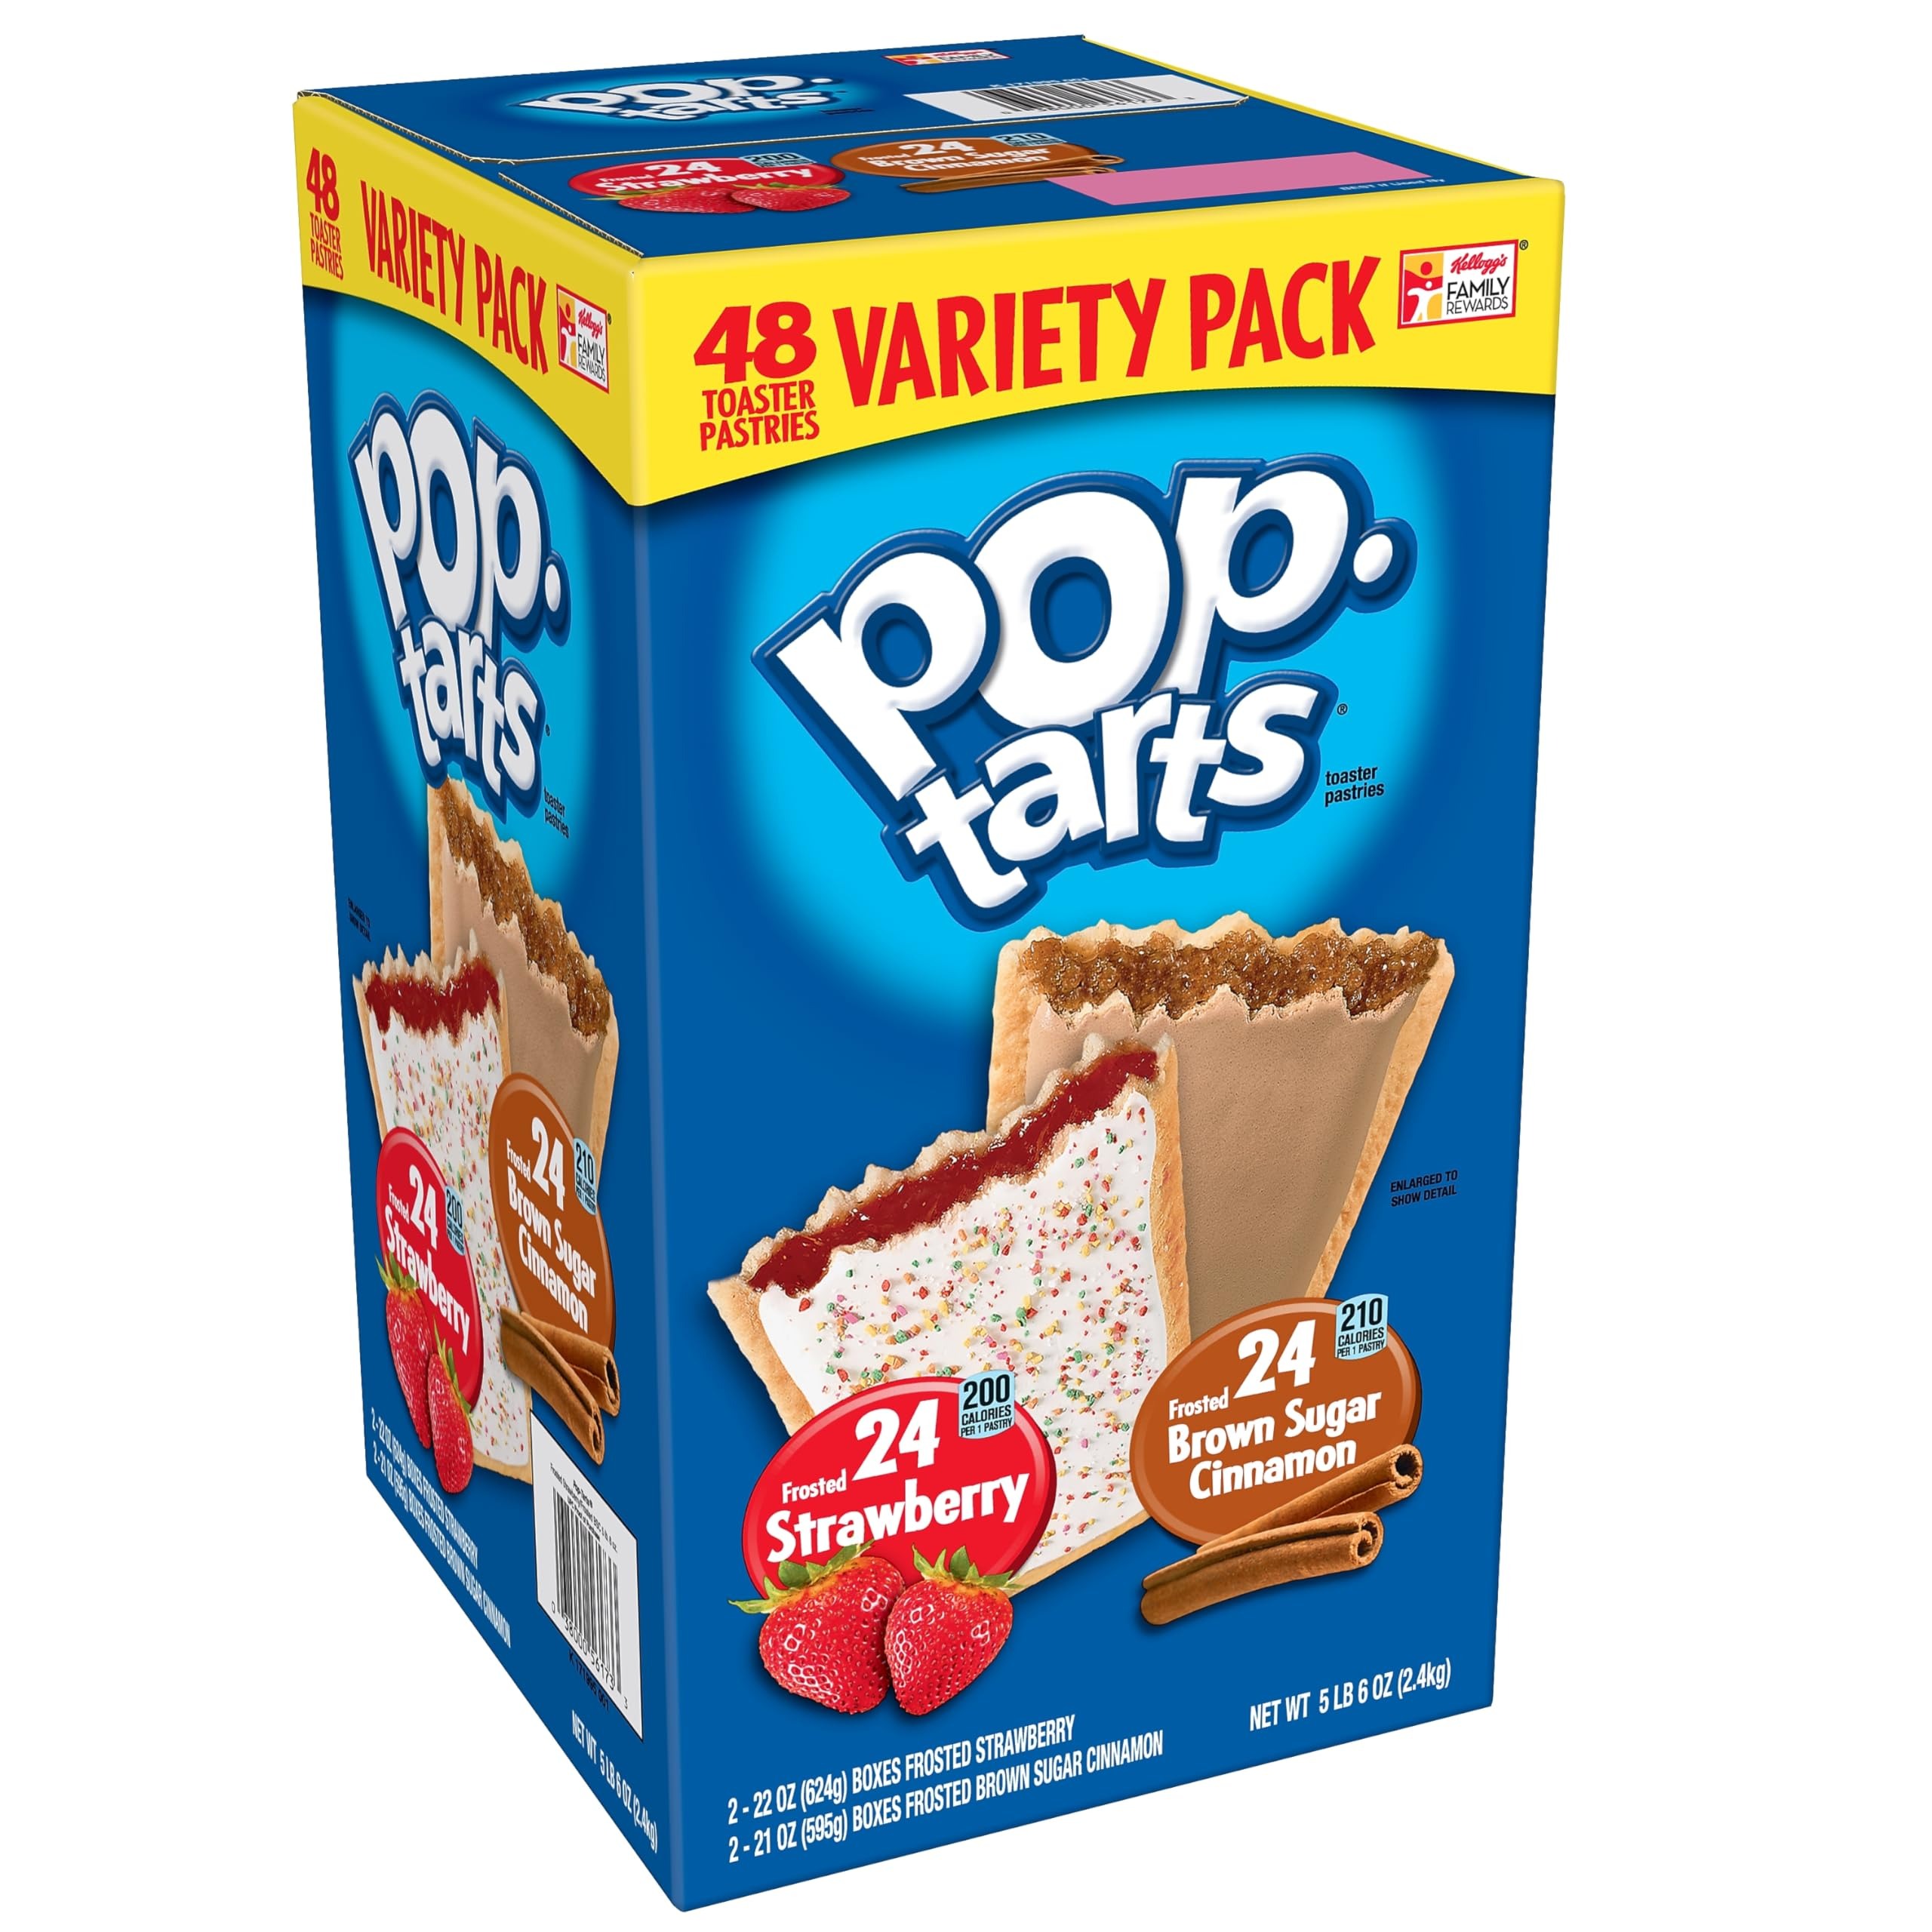
Item Name: Kellogg's Pop Tarts Bars, Strawberry & Brown Sugar Cinnamon, 48/Carton (220-00456)
Bullet Point 1: Variety pack offers 2 flavors to dazzle your taste buds
Bullet Point 2: Frosted strawberry offers fruity center and topped with frosting
Bullet Point 3: Brown sugar and cinnamon are baked into a golden crust
Bullet Point 4: Perfect for increasing office morale&#44; impressing guests and more
Bullet Point 5: Box of 48Specifications
Product Description: Poptarts Variety Pack gives you the option to choose between two classic flavors of frosted strawberry or brown sugar cinnamon both encased in a crumbly pastry crust Frosted strawberry is decorated with rainbow sprinkles and filled with strawberryflavored goodness While the tasty combo of brown sugar and cinnamon comes through in every single bite of frosting filling and golden crust Just pop them in your toaster for a warm golden crust or enjoy them right out of the pouch with a glass of ice cold milk Variety pack is perfect for boosting office morale impressing guests and more Features. Variety pack offers 2 flavors to dazzle your taste buds. Frosted strawberry offers fruity center and topped with frosting. Brown sugar and cinnamon are baked into a golden crust. Perfect for increasing office morale impressing guests and more. Box of 48Specifications. Product Type Pastry. Flavor Assorted. Weight Approximate 269 lbs. Assembly Required No
Value: 86.0
Unit: Ounce

Price: 19.49